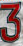
Number: 3